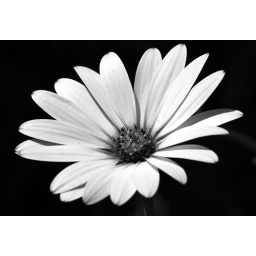
A flower I spotted in Culzean Castle grounds